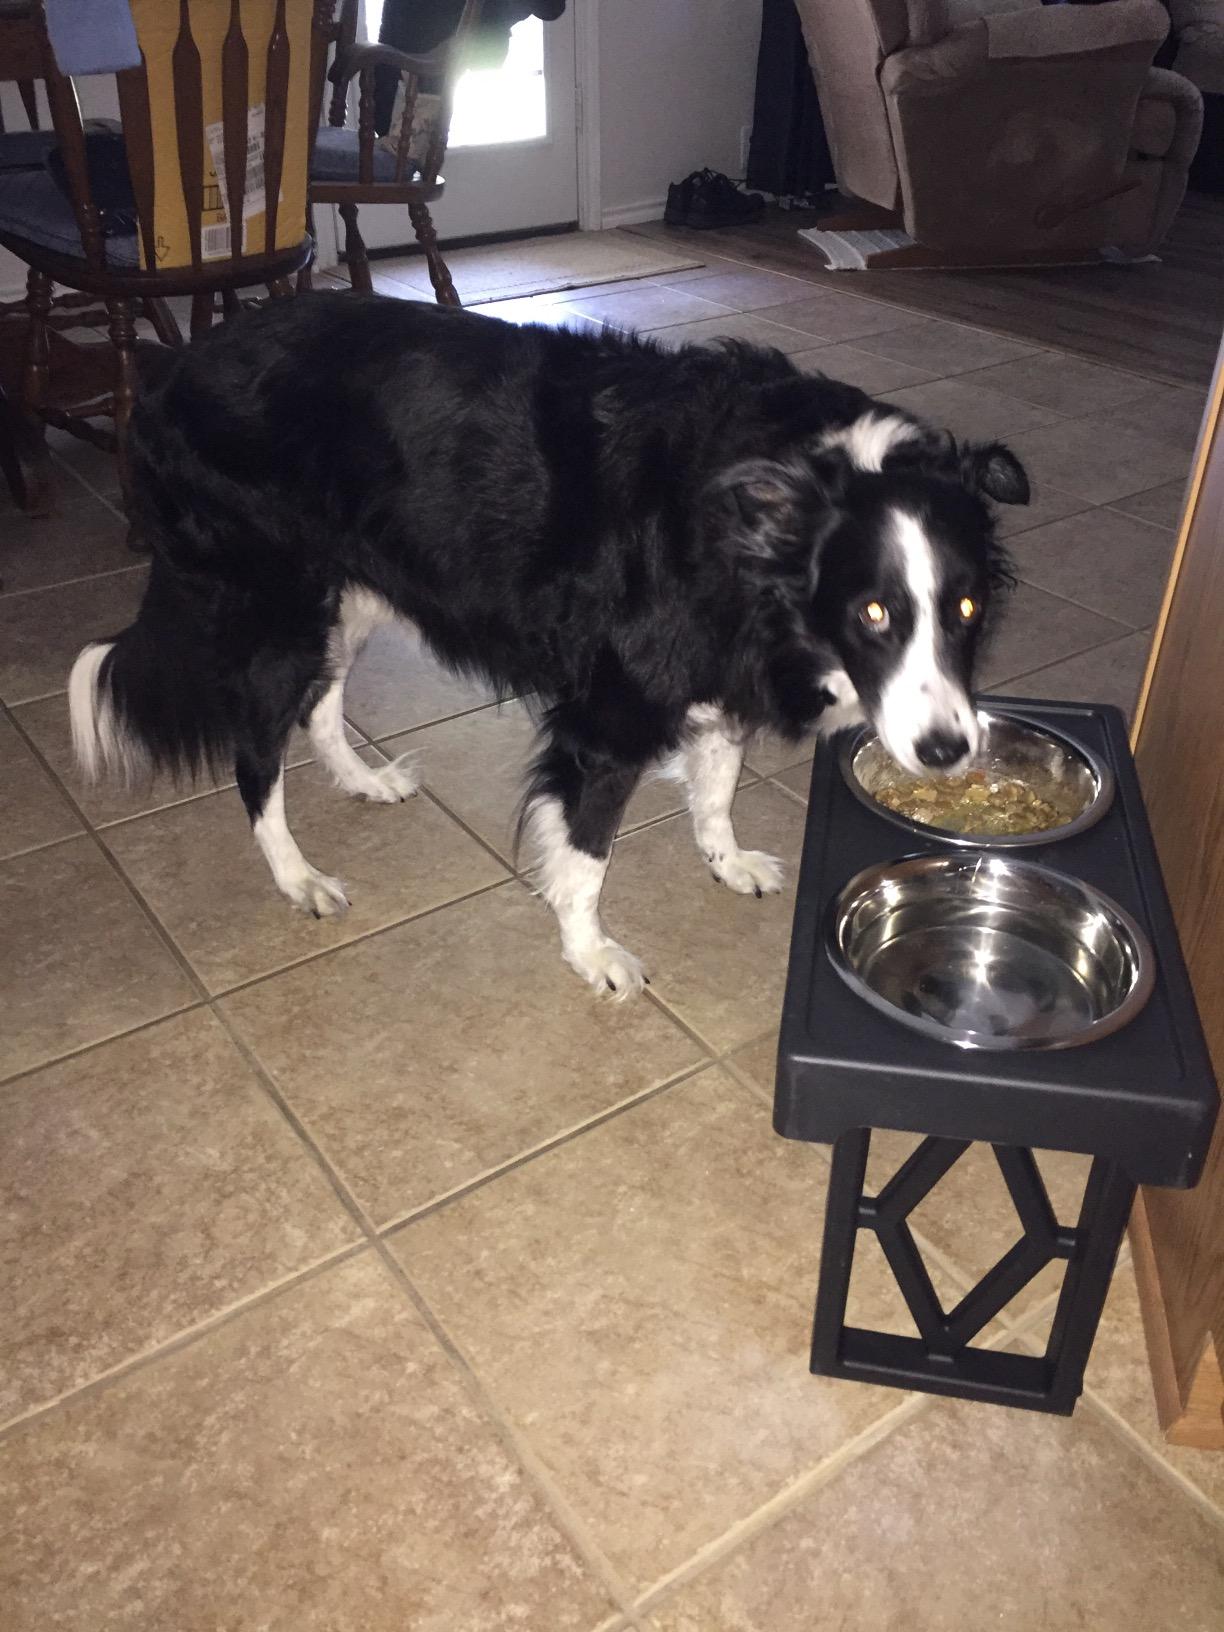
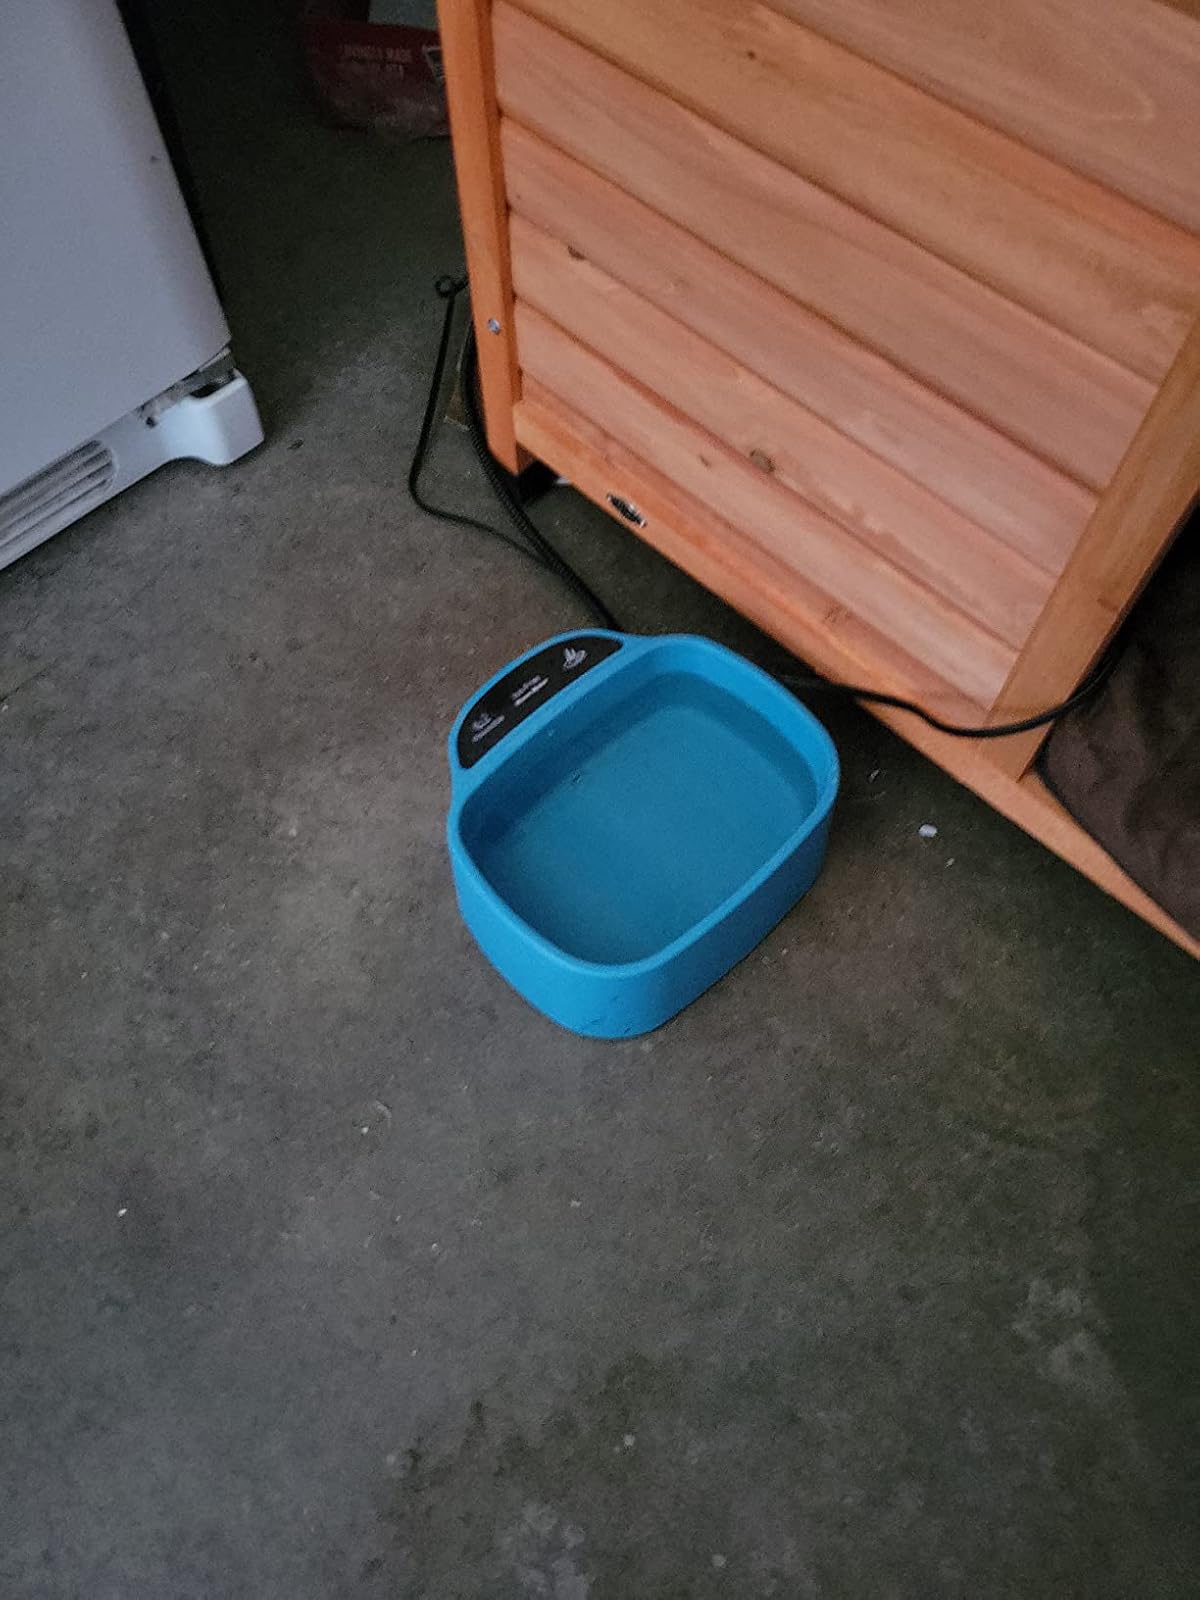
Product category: items_bowl
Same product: no